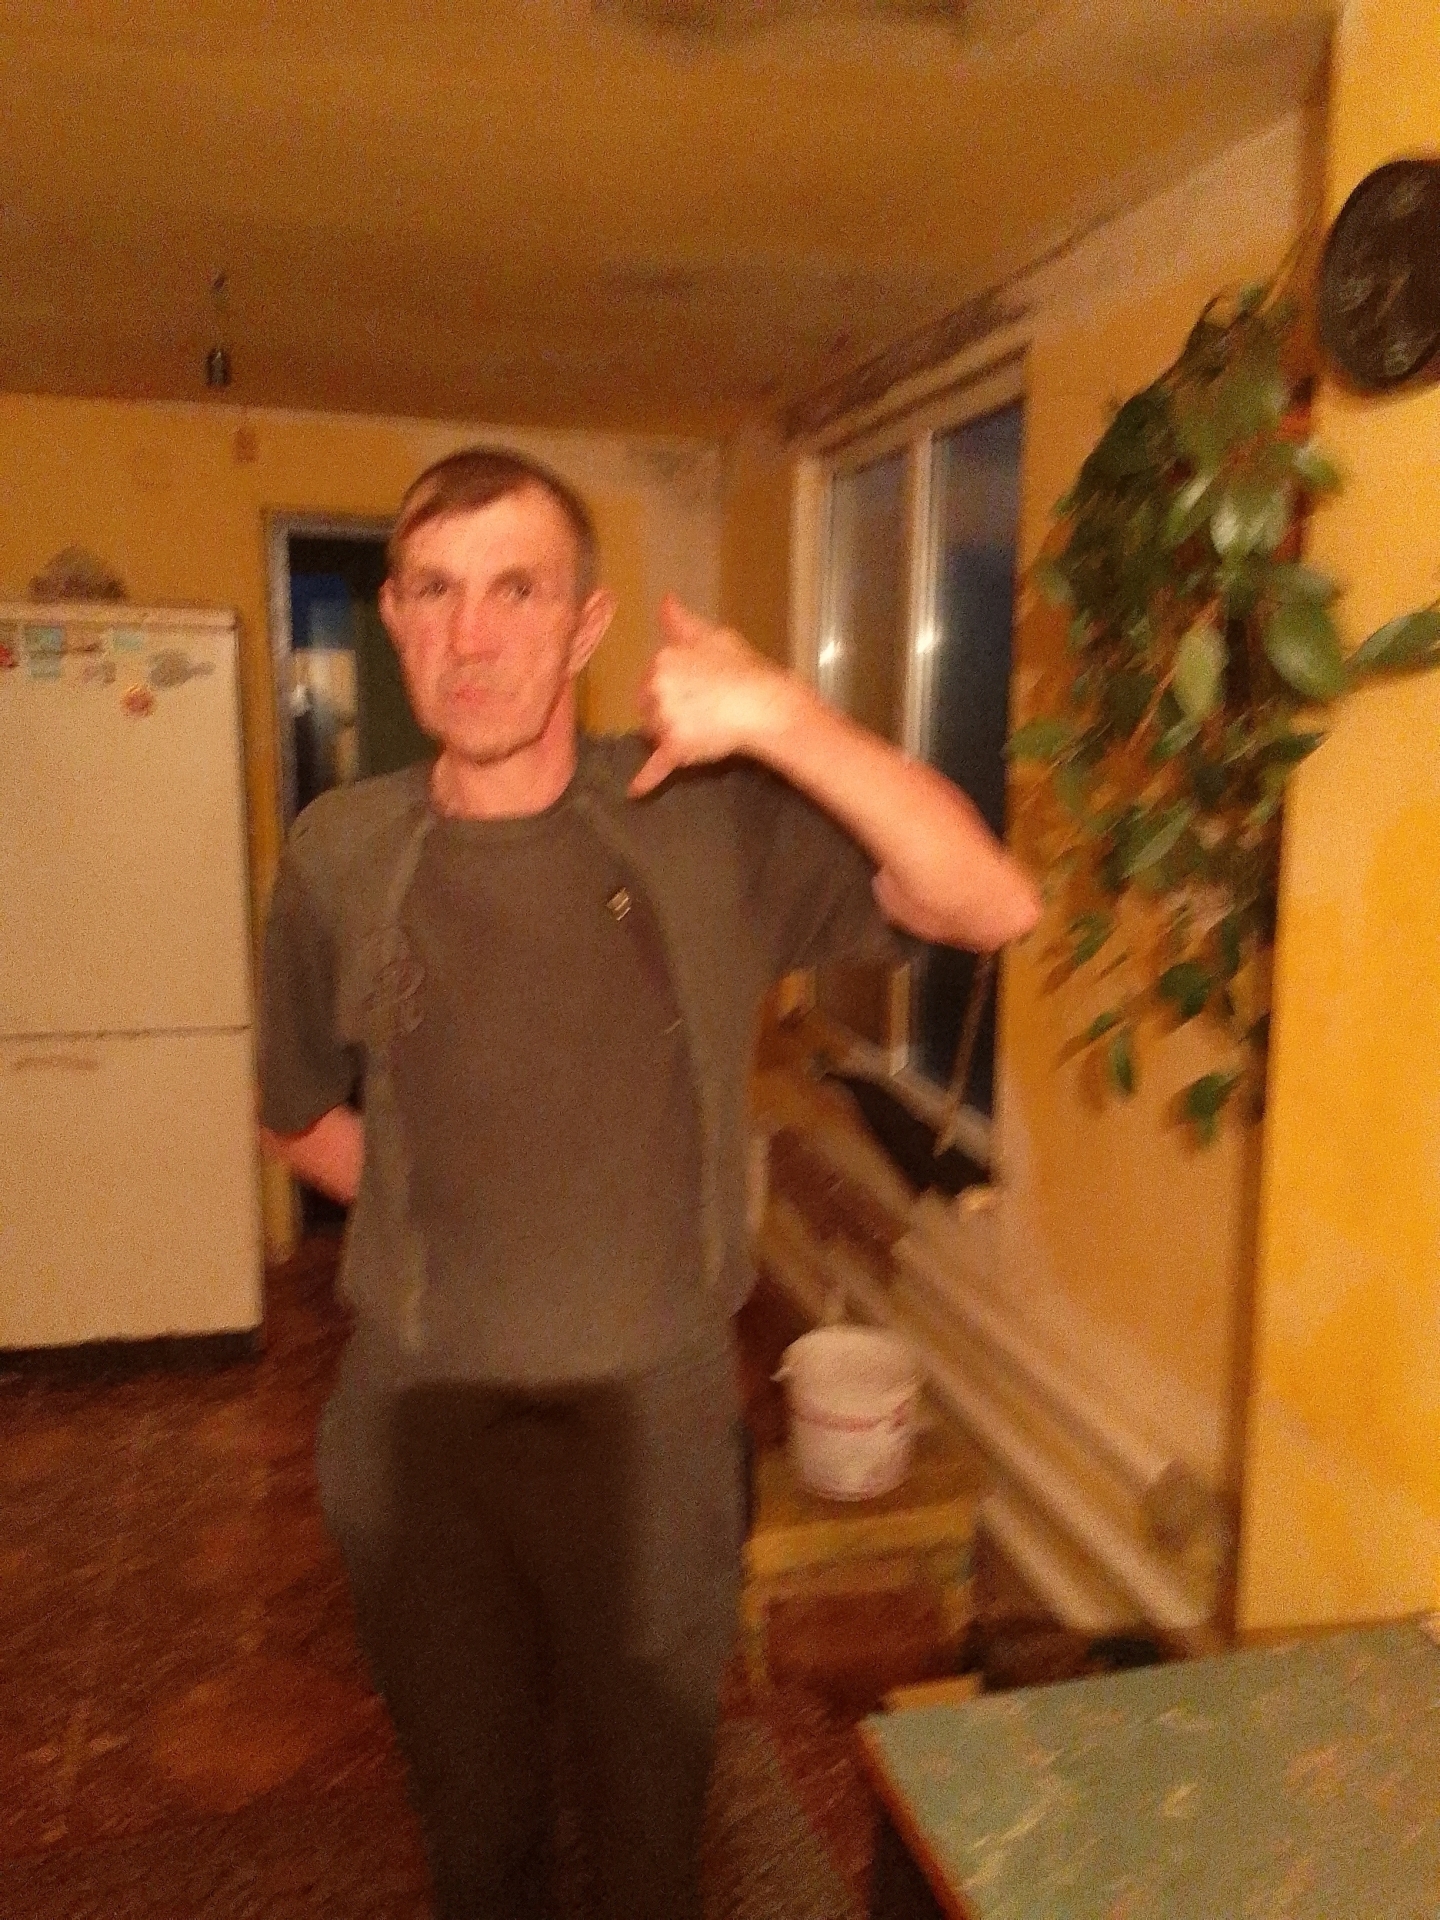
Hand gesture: call